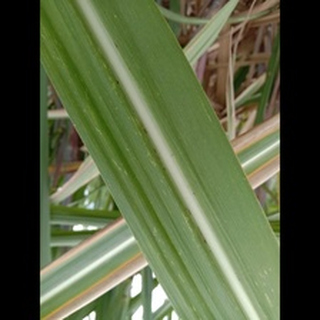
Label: sugarcane_mosaic